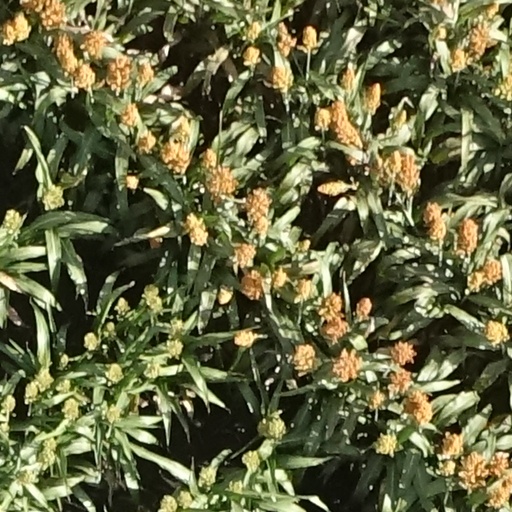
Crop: sorghum